Socialist Party of Oklahoma

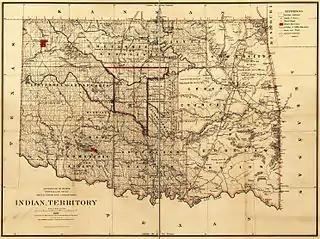
Map illustrating the "Unassigned Lands" in 1887.

Obtaining land proved to be the simple part of the economic equation for the white newcomers to the Oklahoma Territory. Life proved difficult. The timing of the April 1889 land dash made the growing of a crop in the first year nigh impossible. Settlers, many of whom were of limited financial means to begin with, were forced to draw down the stocks of provisions which they carried with them to their new homesteads. Homes were built and wells dug, but 1890 was a year of severe drought, which made a second consecutive year of no farm income for many settlers.